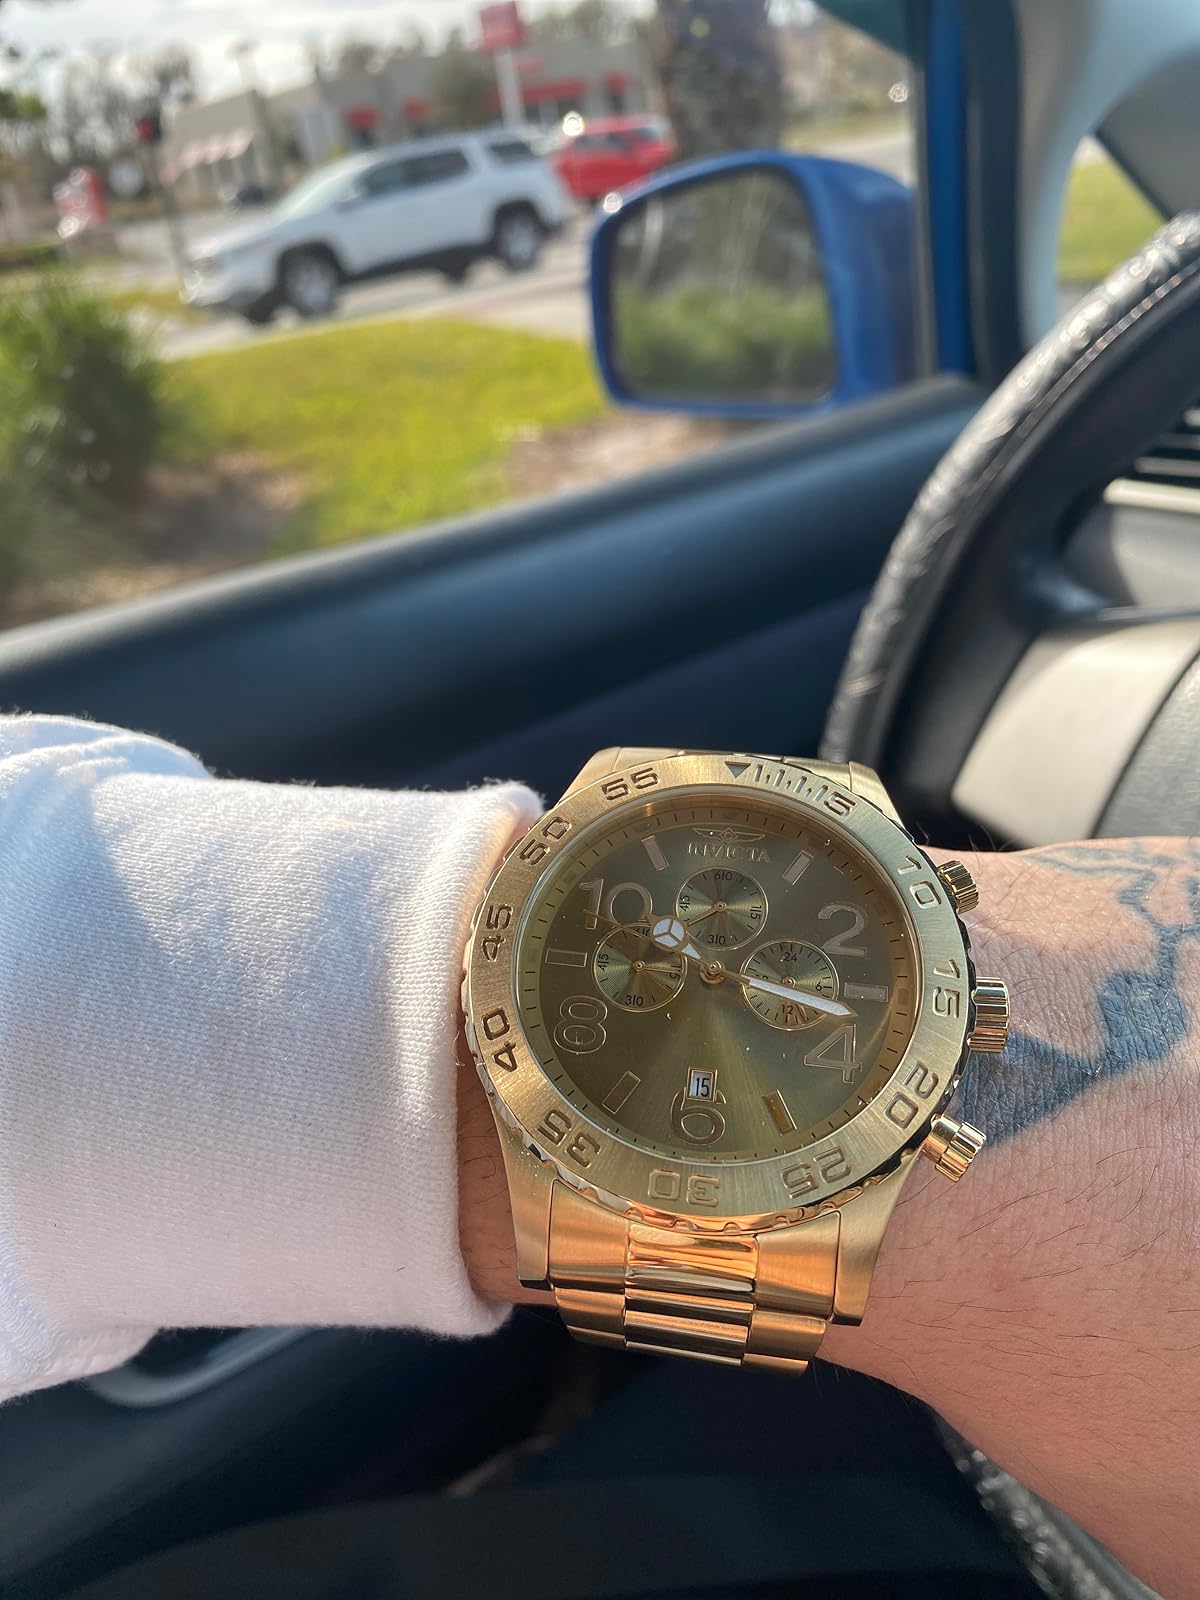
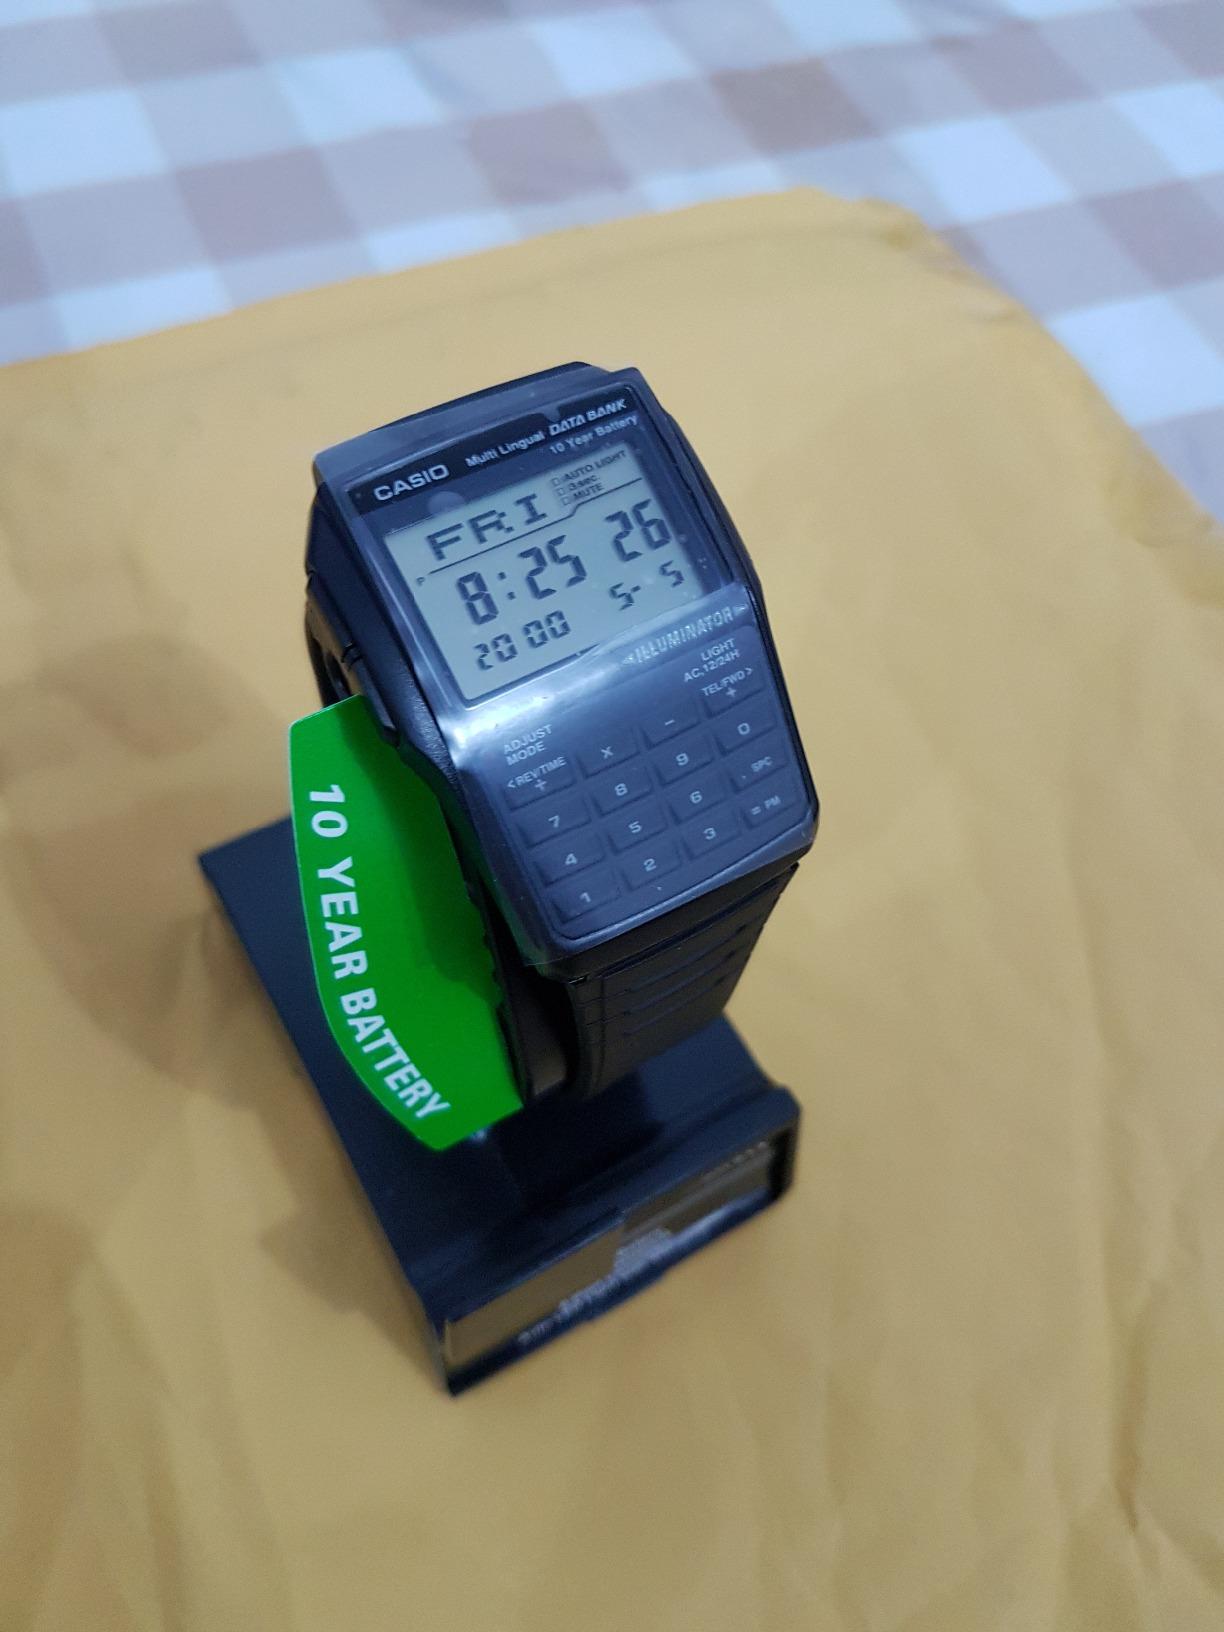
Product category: accessories_watch
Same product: no